Constant Soulier

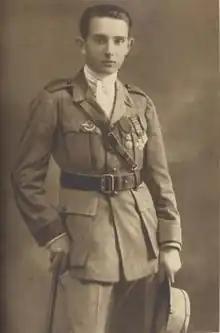

"Maréchal-des-logis" Constant Frédéric Soulier was a World War I flying ace credited with six confirmed aerial victories and nine unconfirmed.